Chris Shipley

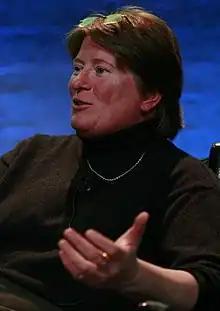

Shipley began her career as a technology writer, and later became executive editor at "PC/Computing" magazine, then joined the company's online publishing division, ZDNet, where she introduced online publications on CompuServe, Prodigy, and Ziff-Davis's Interchange Online Network. In 1994, Shipley became the founding editor of "Computer Life" magazine, based in San Francisco.